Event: Nepal Earthquake
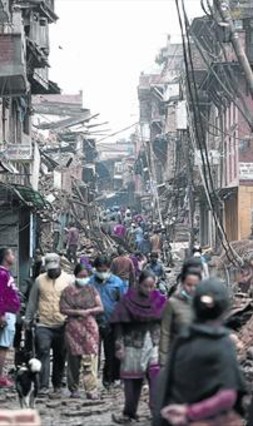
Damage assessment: damage